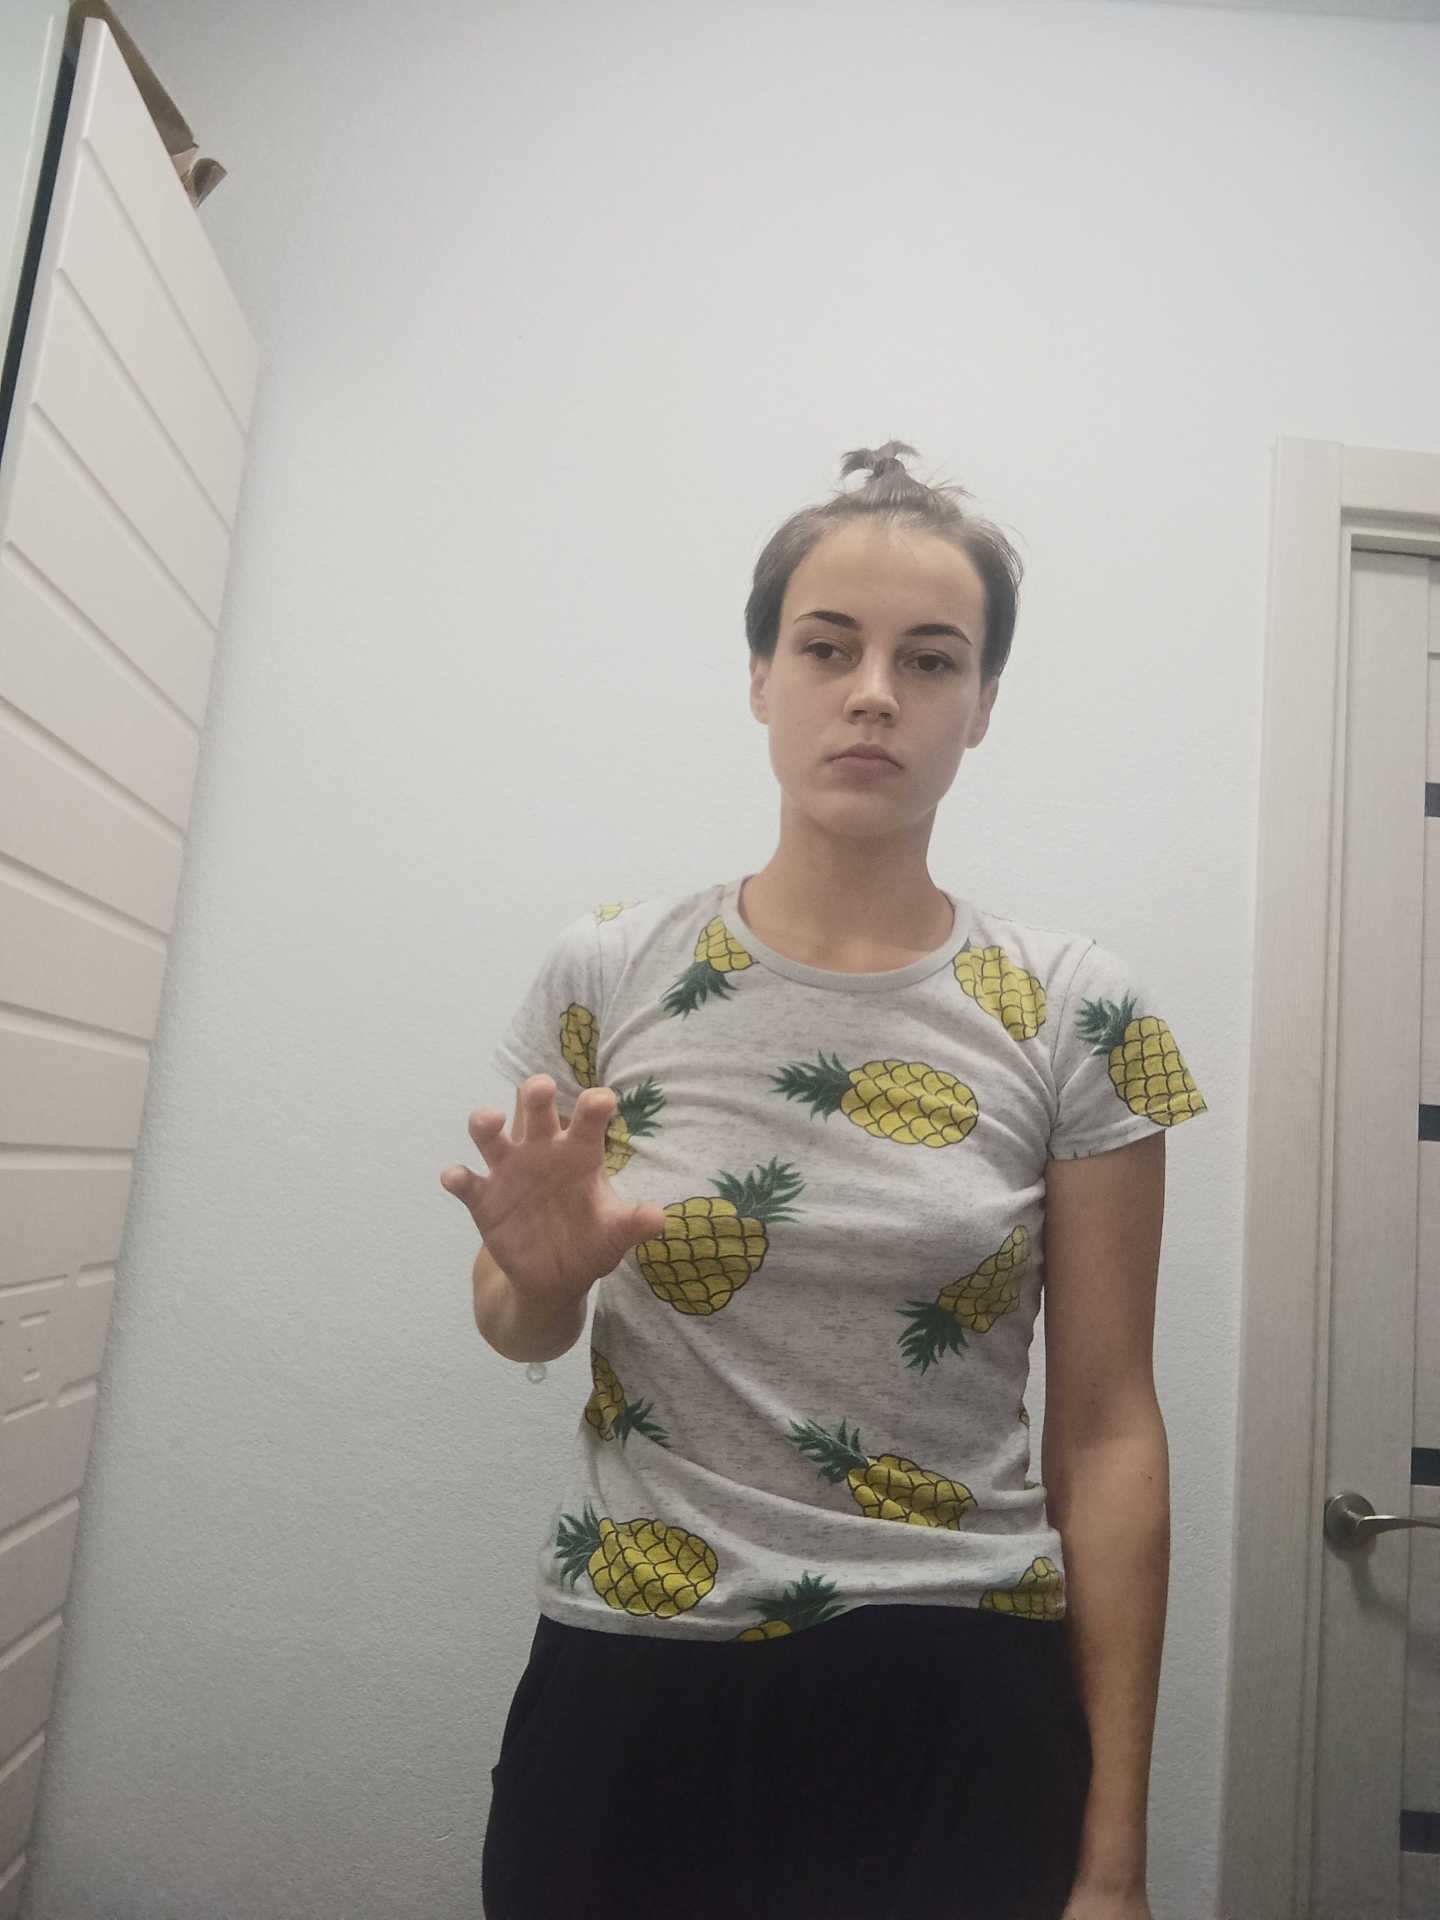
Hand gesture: grabbing